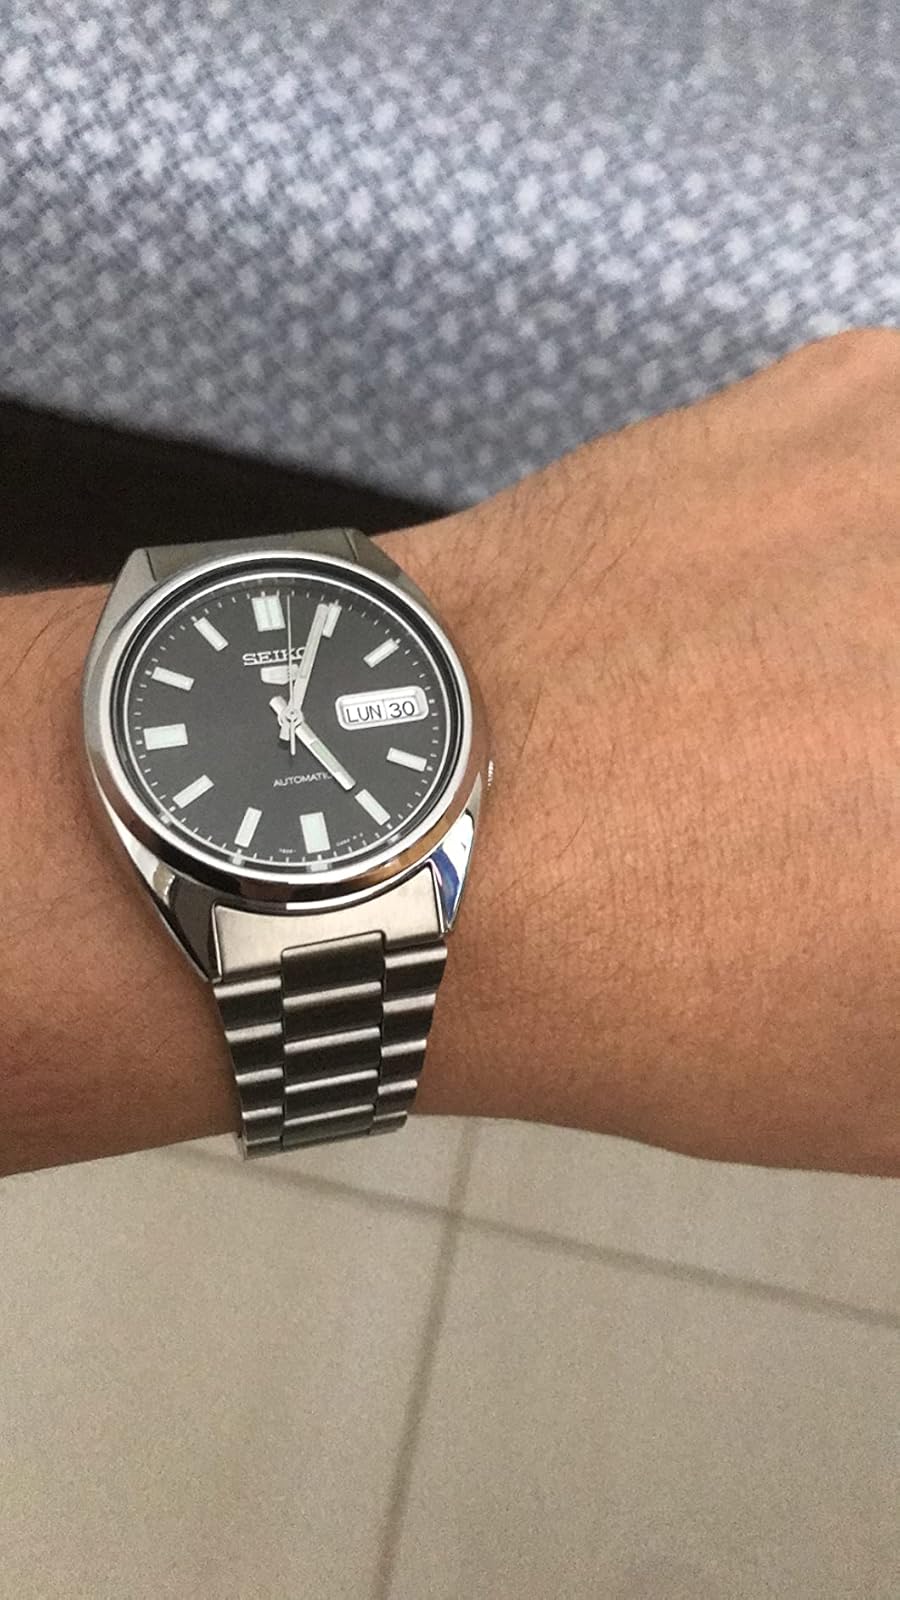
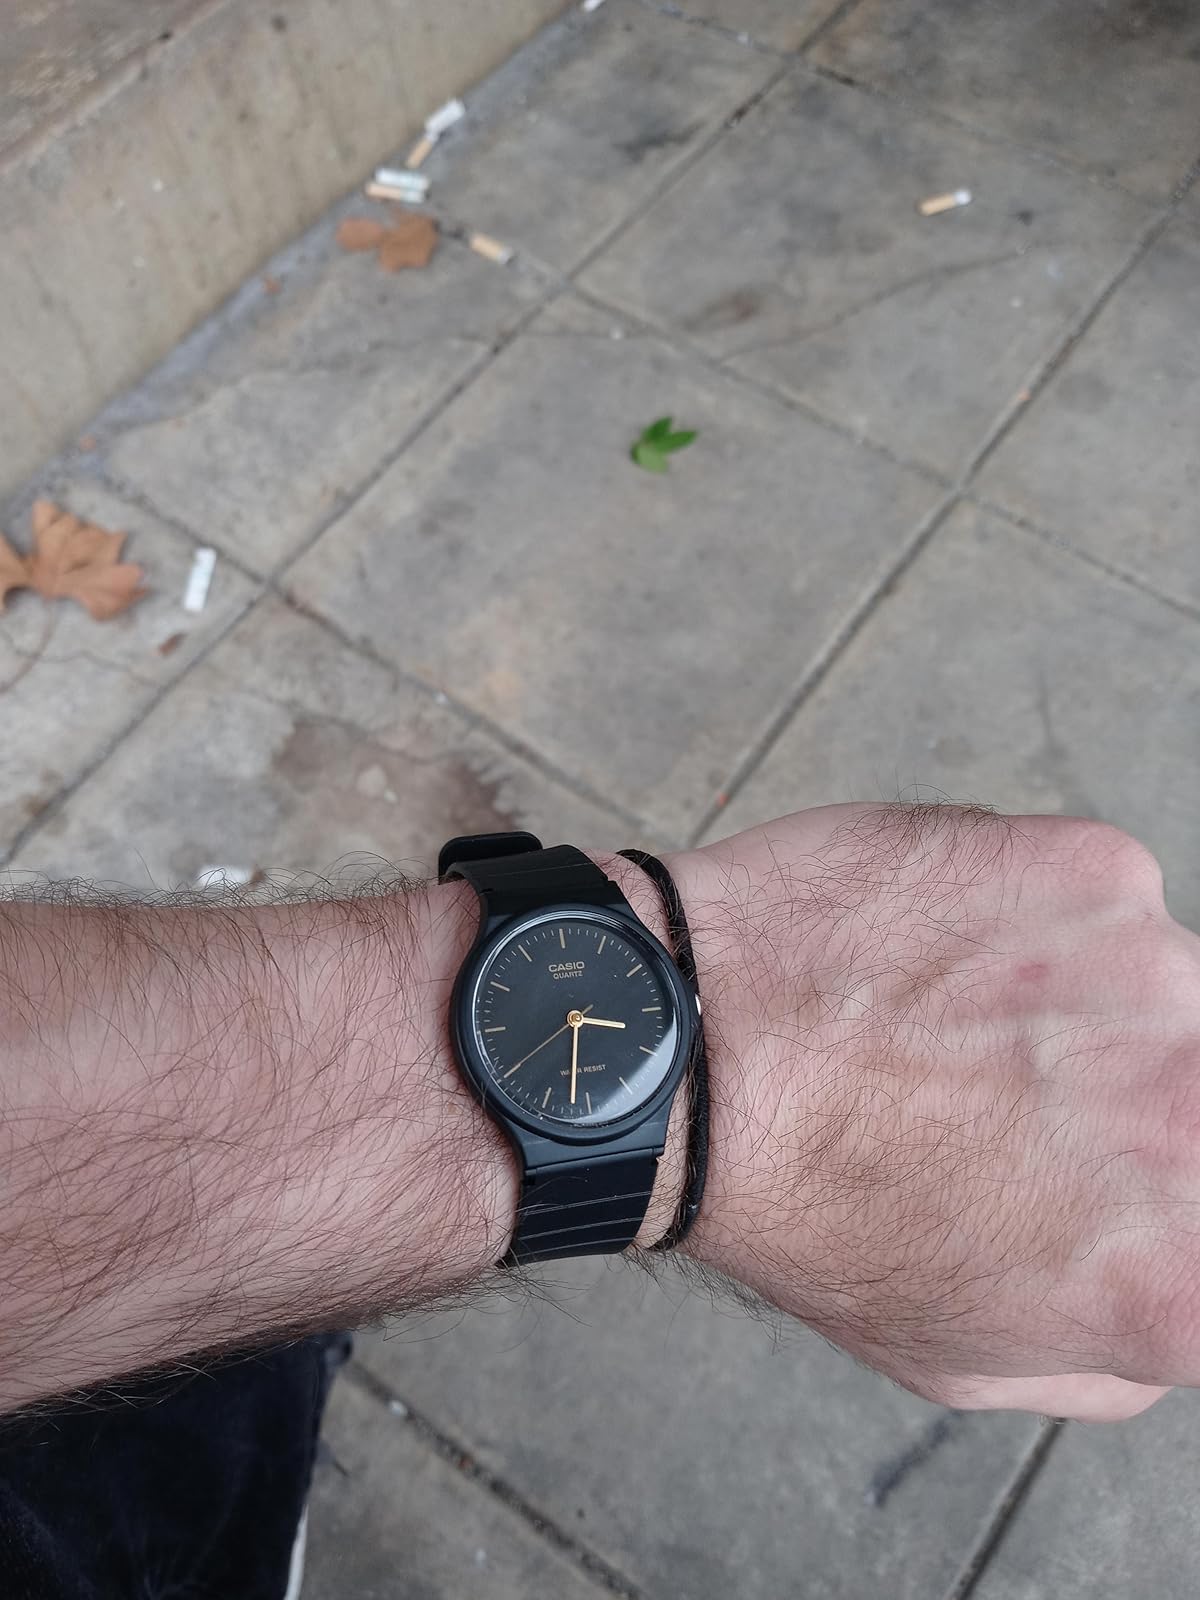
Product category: accessories_watch
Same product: no